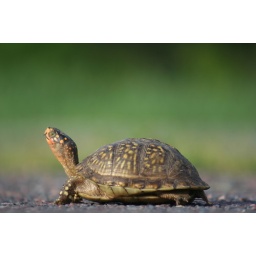
turtle in road at nature reserve